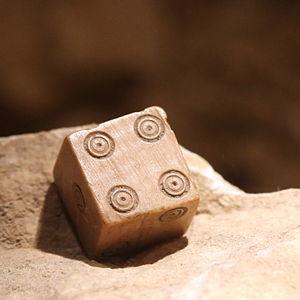
Un dé est un objet, généralement de petite taille et de forme cubique, qui permet de tirer aléatoirement un nombre ou un symbole parmi plusieurs possibilités.